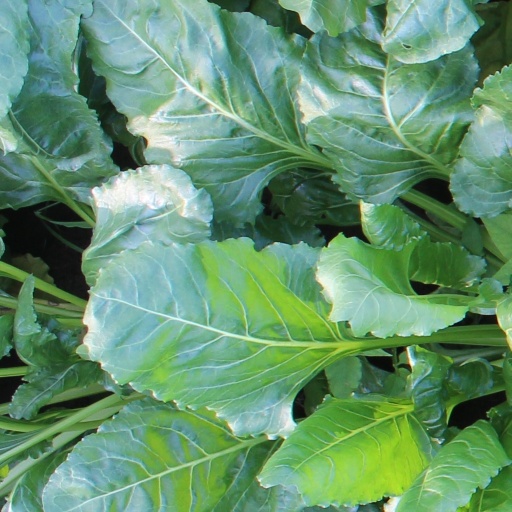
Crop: sugar beet